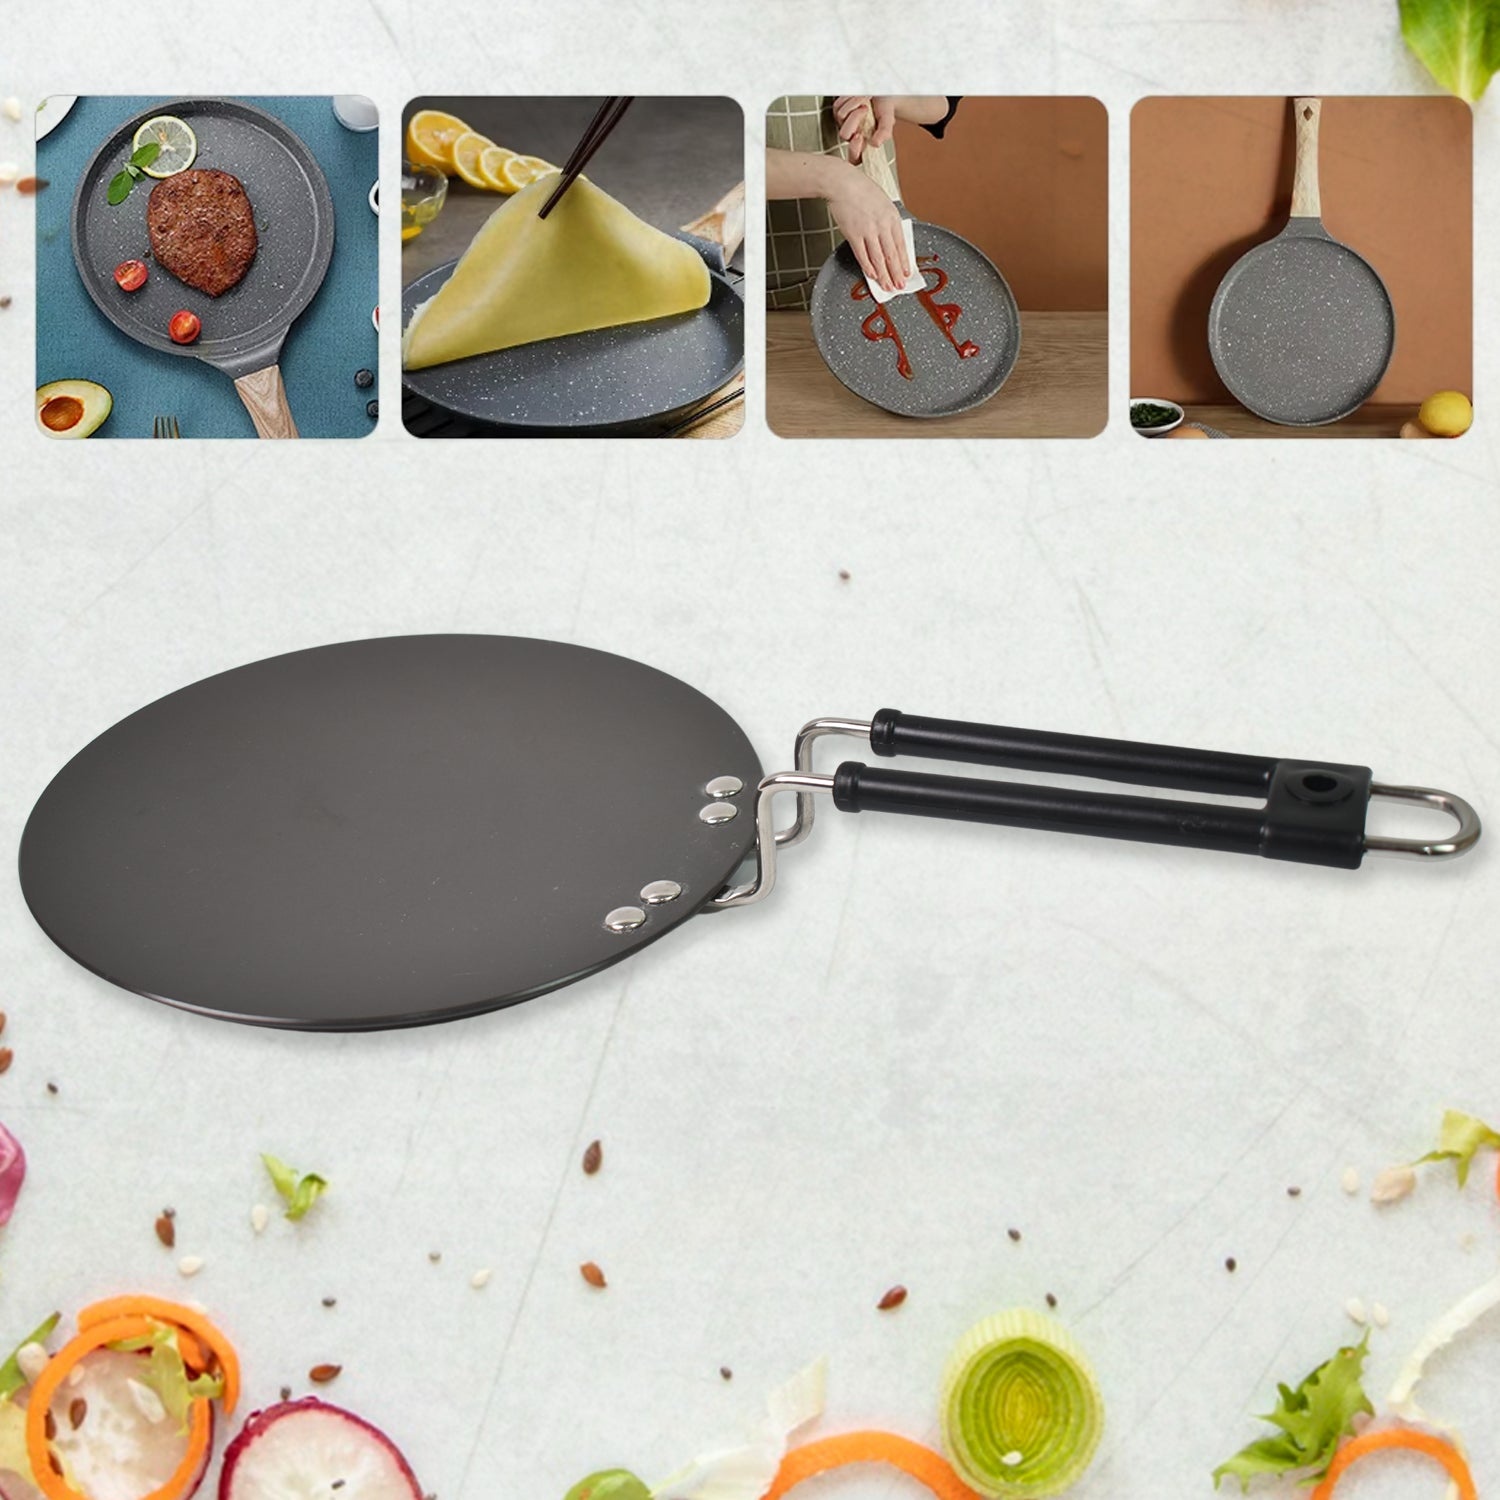
Multi Purpose Aluminium Roti Tawa (9 Inch)
Multi Purpose Aluminium Roti Tawa | Non-Reactive, Non-Toxic, & Non staining Food Grade Surface | Made with Aluminium | Fixed Handle | Black (9 Inch) Description :- Premium Quality: Made with high-grade aluminium raw material, this tawa is designed for enhanced strength and durability. The hard surface ensures a long-lasting, robust cooking tool. Even Heat Distribution: Engineered to provide consistent and even heat across the cooking surface. This ensures perfect cooking results every time, whether you're making rotis, chapatis, dosas, or pancakes. Ergonomic Handle: Equipped with a heat-resistant handle for safe and comfortable handling. The ergonomic design provides a secure grip, making it easy to maneuver the tawa during cooking. Versatile and Easy Maintenance: Ideal for various types of cooking, this tawa is a versatile addition to any kitchen. It is also easy to maintain, being dishwasher safe and requiring minimal effort for cleaning. Fixed, Long-Lasting Handle: Crafted with a fixed, heat-resistant handle, this tawa ensures durability and safety. The handle is designed to last, providing a reliable and comfortable grip for all your cooking needs. Dimension :- Volu. Weight (Gm) :- 976 Product Weight (Gm) :- 463 Ship Weight (Gm) :- 976 Length (Cm) :- 42 Breadth (Cm) :- 23 Height (Cm) :- 5
Brand: classone Shop
Category: Home & Garden > Kitchen & Dining > Cookware & Bakeware > Cookware > Crêpe & Blini Pans